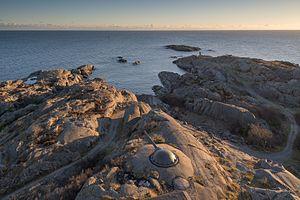
Le phare de Landsort est un phare maritime situé à Landsort, petit village de l'île d'Öja, dans l'archipel de Stockholm, en Suède.